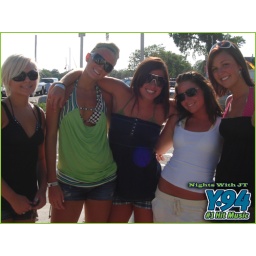
These lovely girls were chillin' on the beach in Detroit Lakes on the 4th before NightStorm!